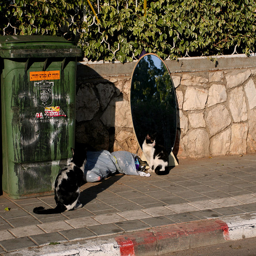
Two cats sit on a curb in front of a low stone wall and hedges near a garbage bin and mirror.
a large mirror leaning on a wall on a side walk
A couple of cats on the sidewalk next to a trash bin and an oval mirror.
A couple of cats sitting in front of a giant mirror.
There is a mirror and trash can and a mirror with two cats nearby.